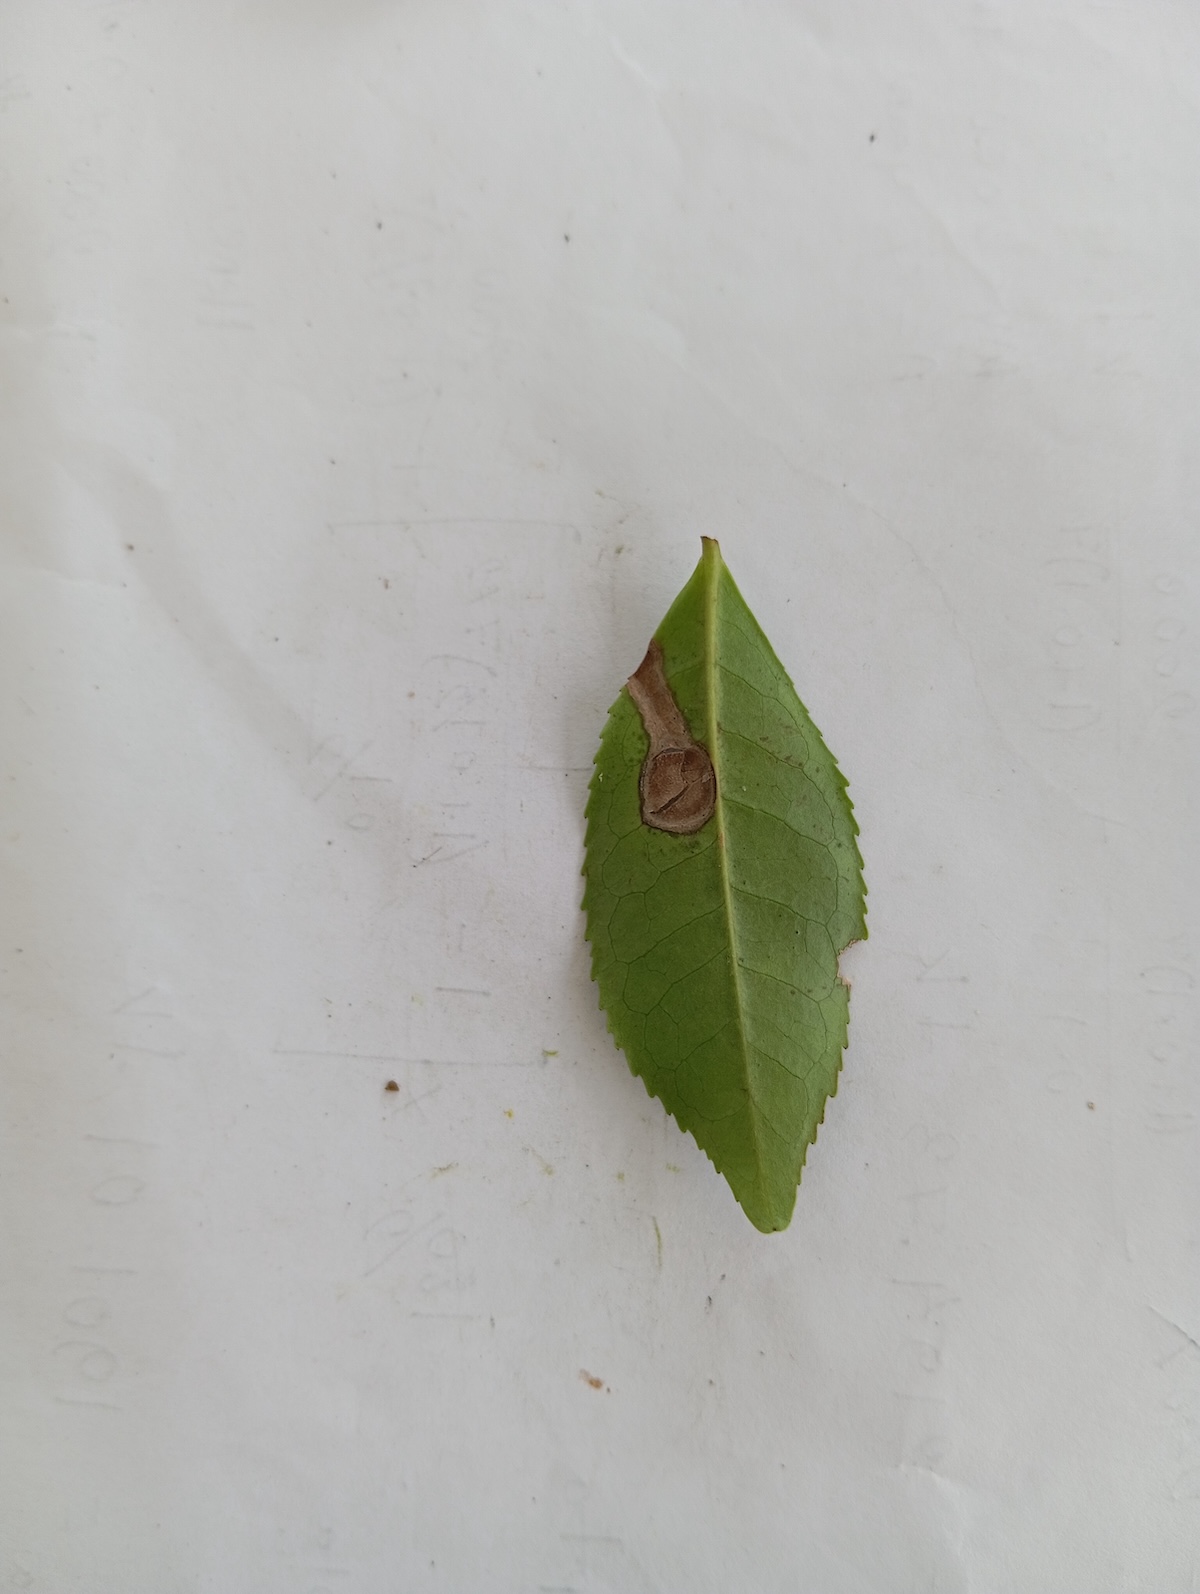
Label: Gray Blight